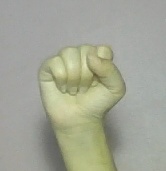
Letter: saad